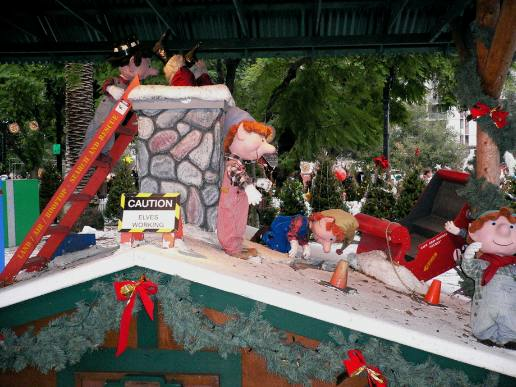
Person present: No